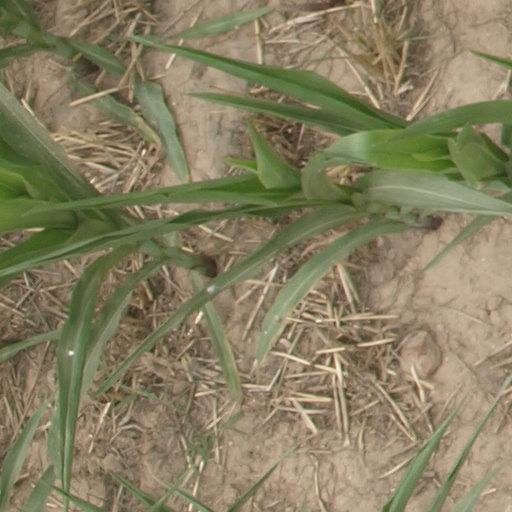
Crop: maize; corn